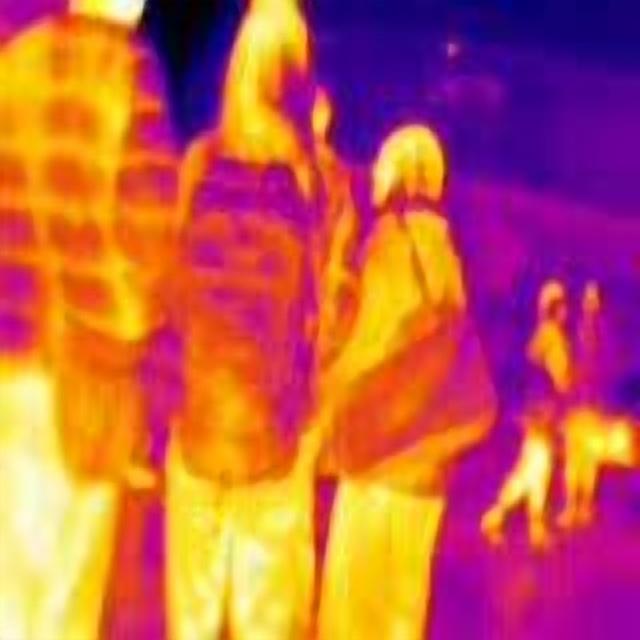
Detected objects:
label: person
label: person
label: person
label: person
label: person